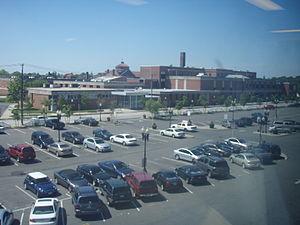
Babylon est un village du Comté de Suffolk dans l'état de New York, à environ 53 km de Manhattan.